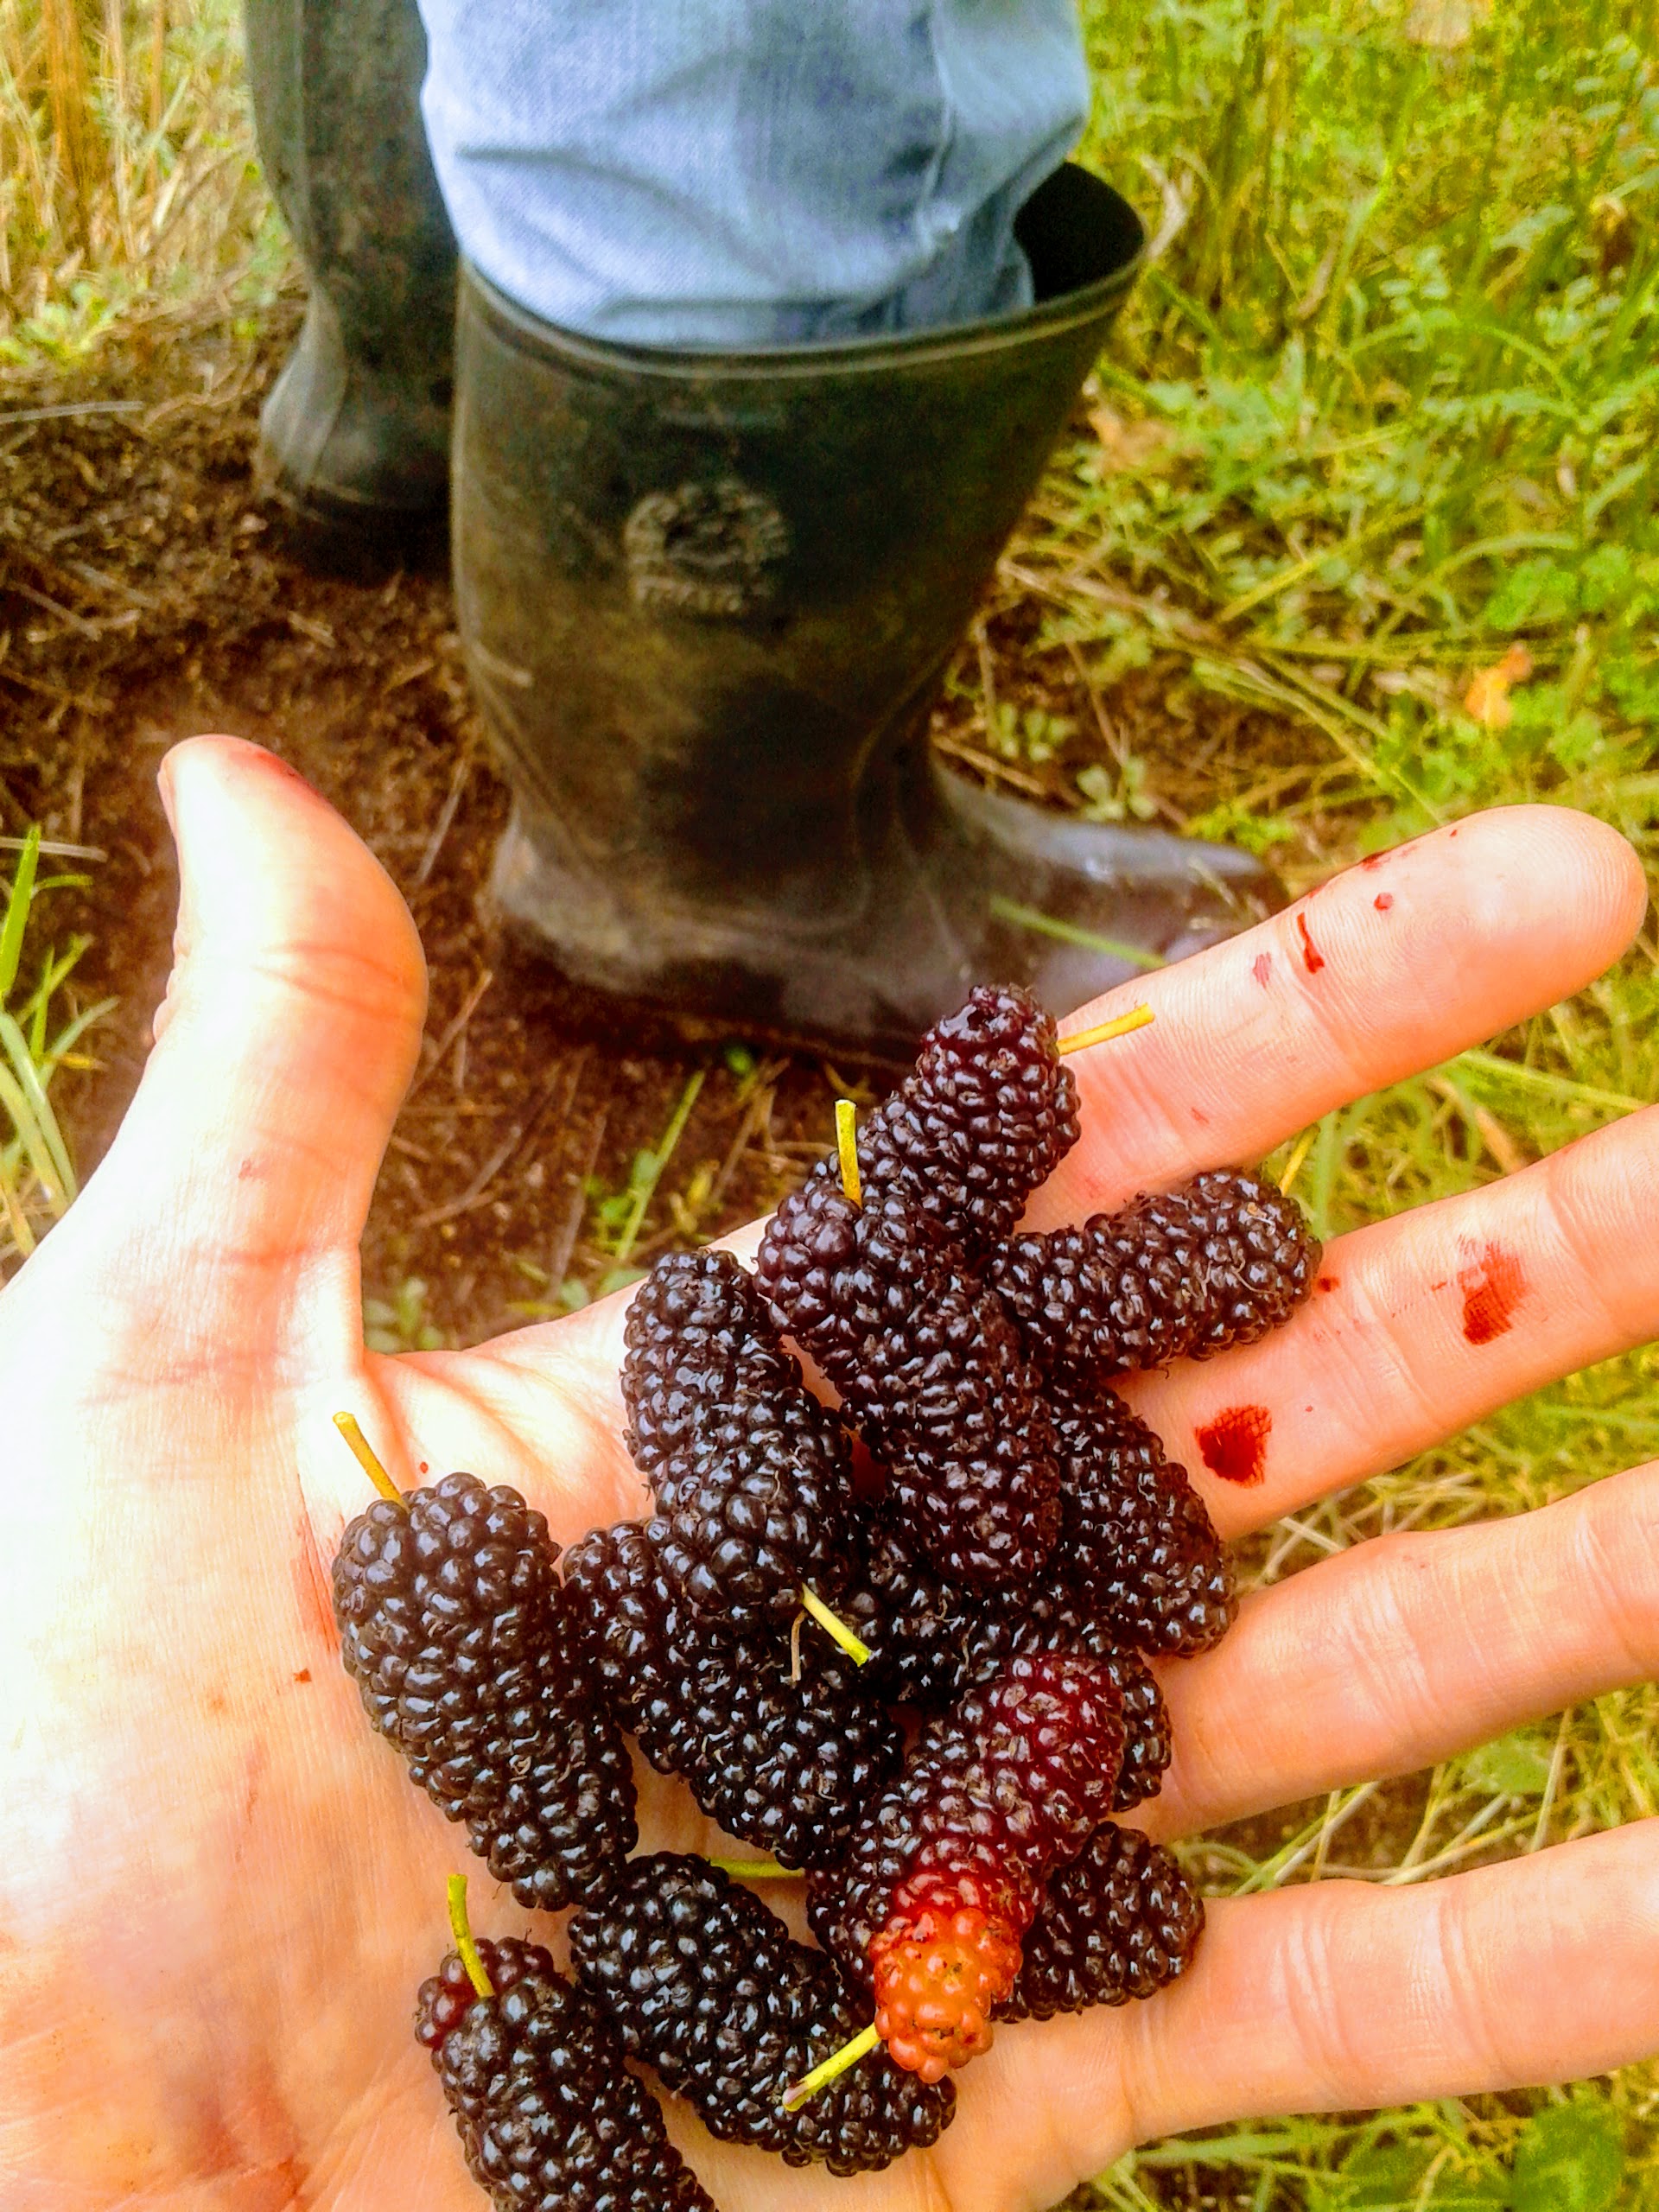
blackberry, human, finger, shoe, People in nature, nail, boysenberry, thumb, fruit, soil, produce, berry, frutti di bosco, seedless fruit, natural foods, rubus, outdoor shoe, gesture, walking shoe, boot, mulberry, foot, Olallieberry, accessory fruit, superfood, tayberry, rose family